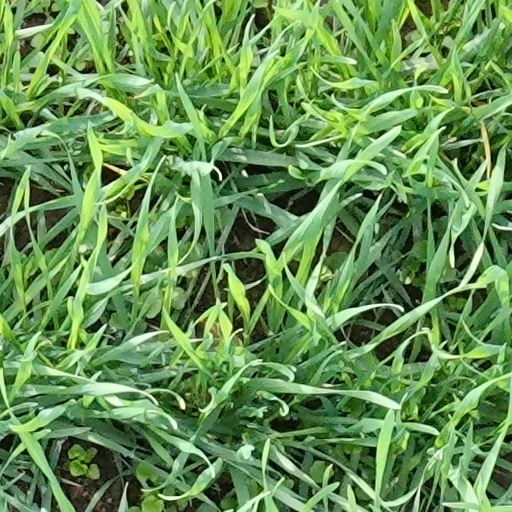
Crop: wheat